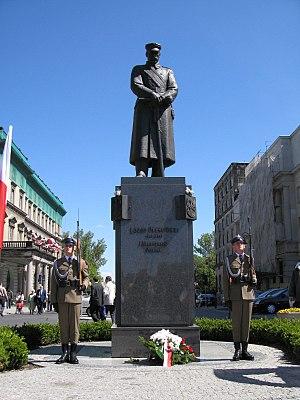
La place du Maréchal-Józef-Piłsudski est une place située dans l'arrondissement de Śródmieście à Varsovie.
Józef Klemens Piłsudski, né le 5 décembre 1867 Zulów, près de Vilnius, et mort le 12 mai 1935 à Varsovie, est un homme d’État polonais. Il est dirigeant du Parti Socialiste Polonais, chef d'État de 1918 à 1922, et Premier ministre à deux reprises entre 1926 et 1930.